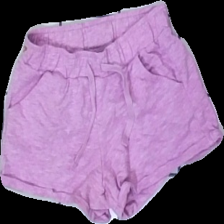
View: front
Type: Shorts
Category: Children
Brand: Lindex
Colors: Pink
Material: 57% cotton, 43% polyester
Cut: Regular
Size: 110
Season: All
Stains: Major
Price range: <50
Recommended usage: Export